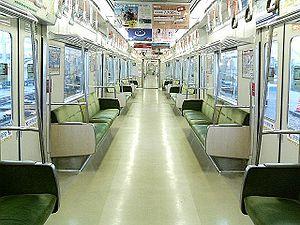
Le métro de Fukuoka est un des systèmes de transport en commun de la ville de Fukuoka située dans l'ile de Kyūshū dans le sud du Japon.